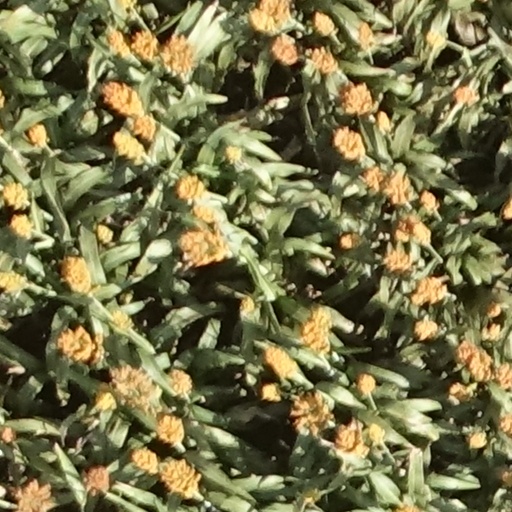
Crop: sorghum